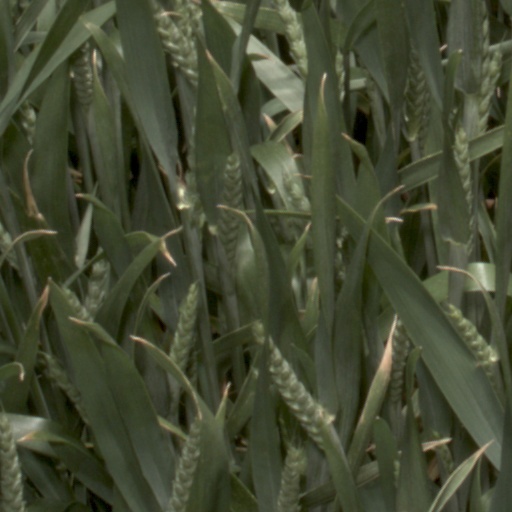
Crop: wheat